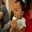
Label: boy